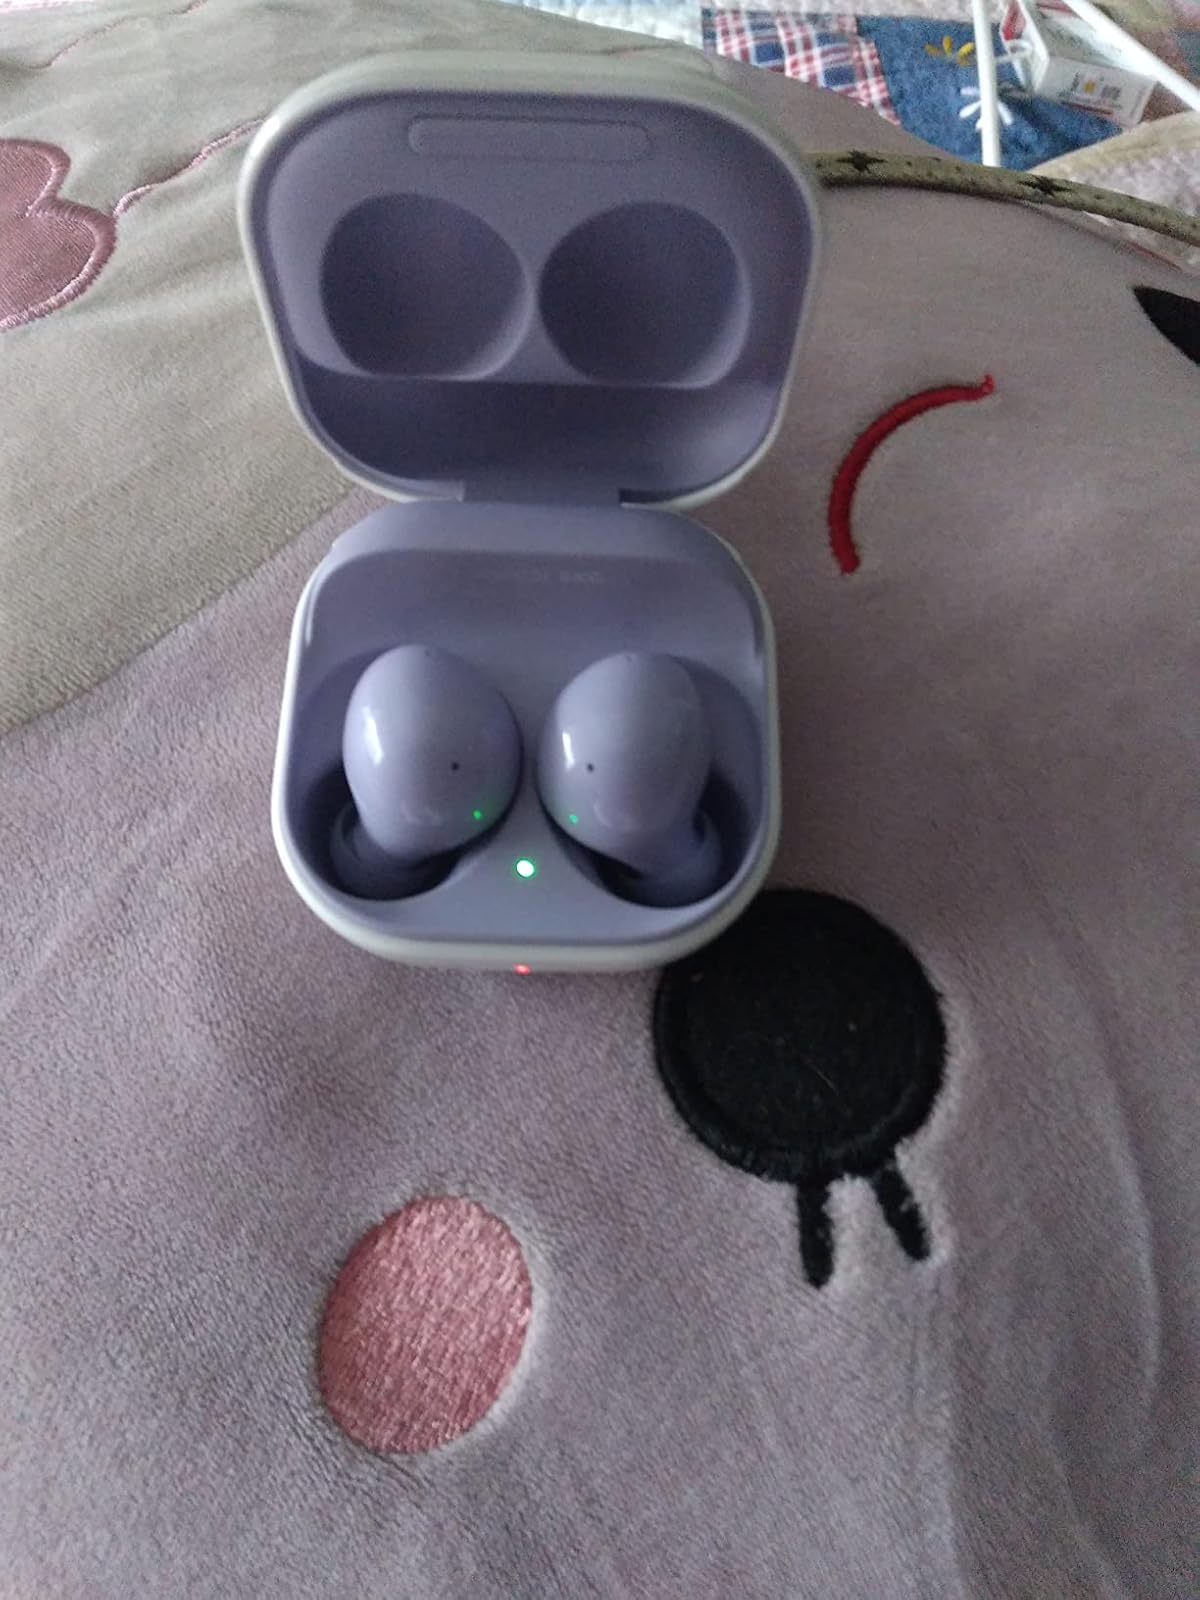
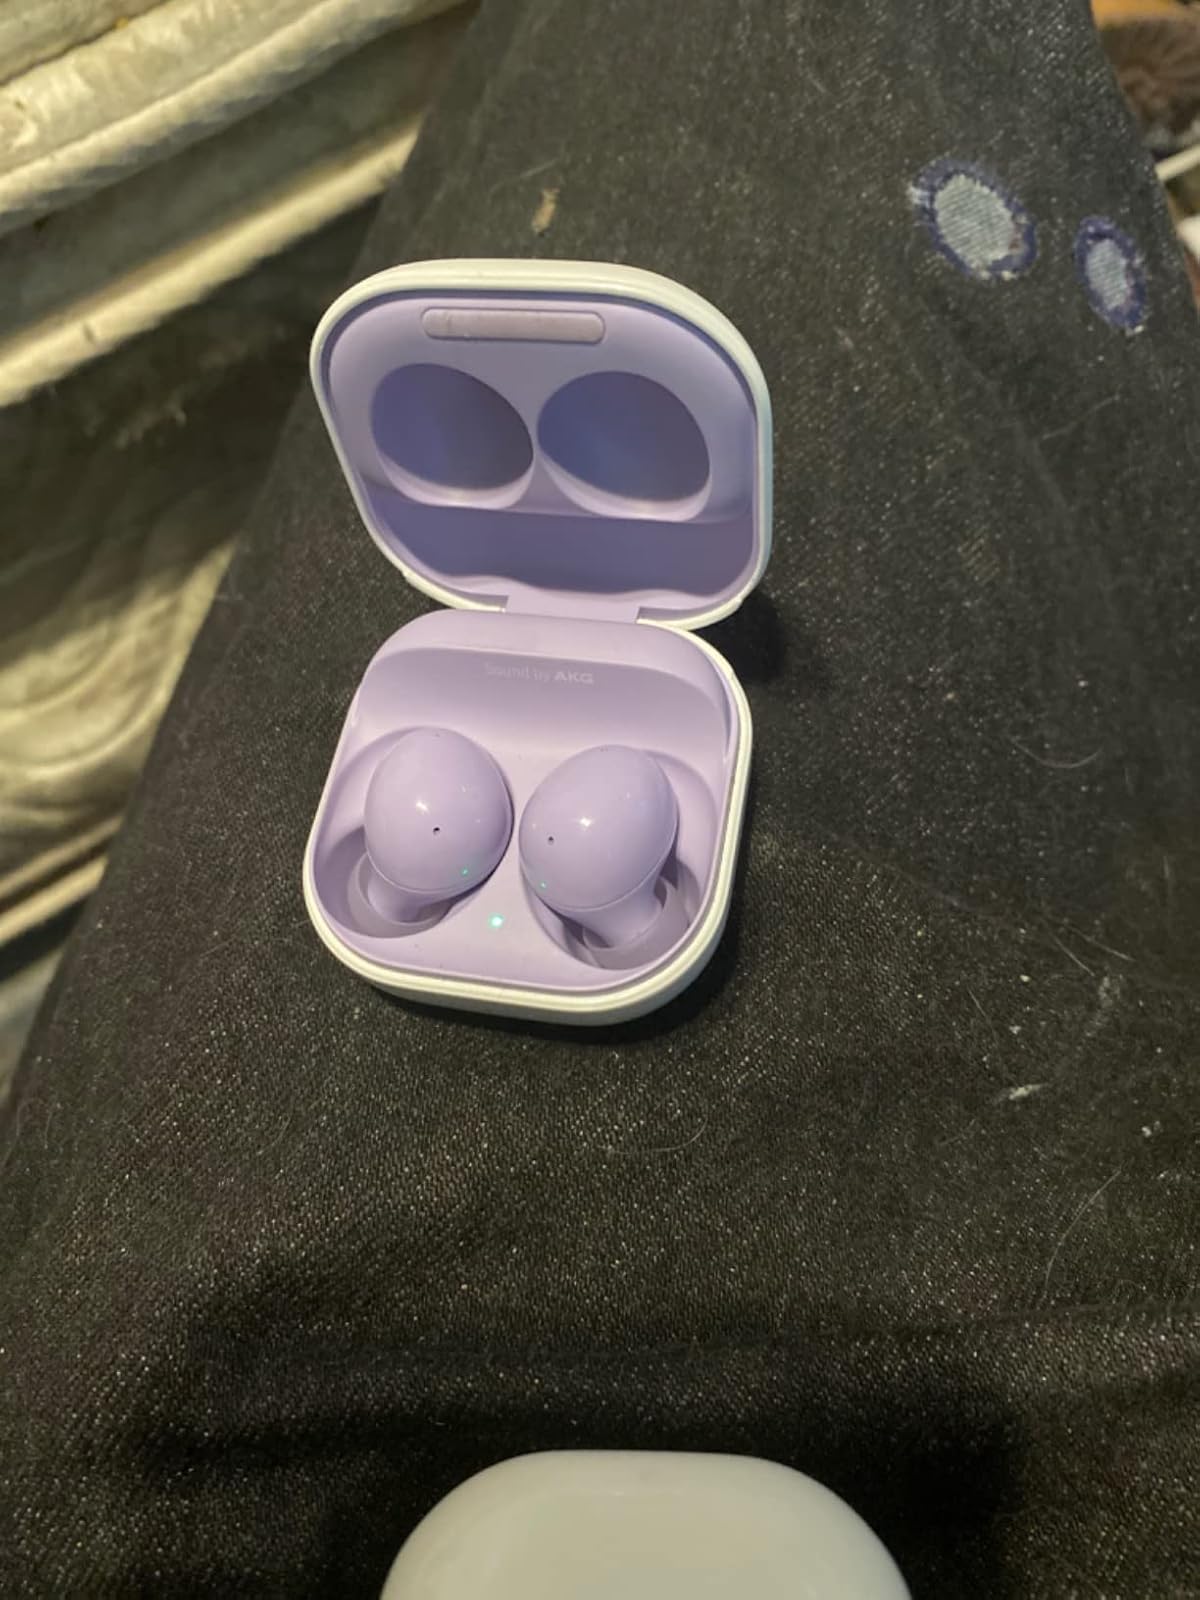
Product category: earbuds
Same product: yes